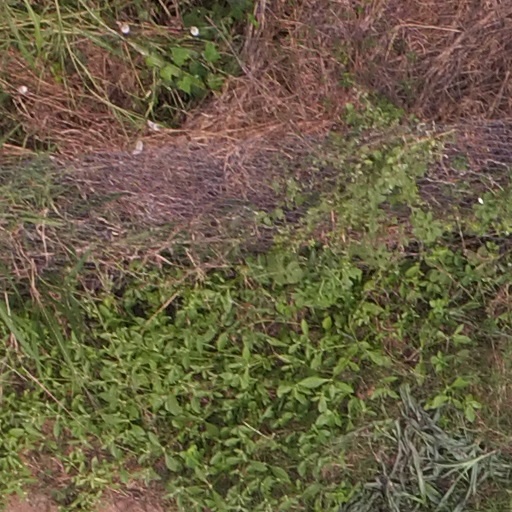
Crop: maize; corn